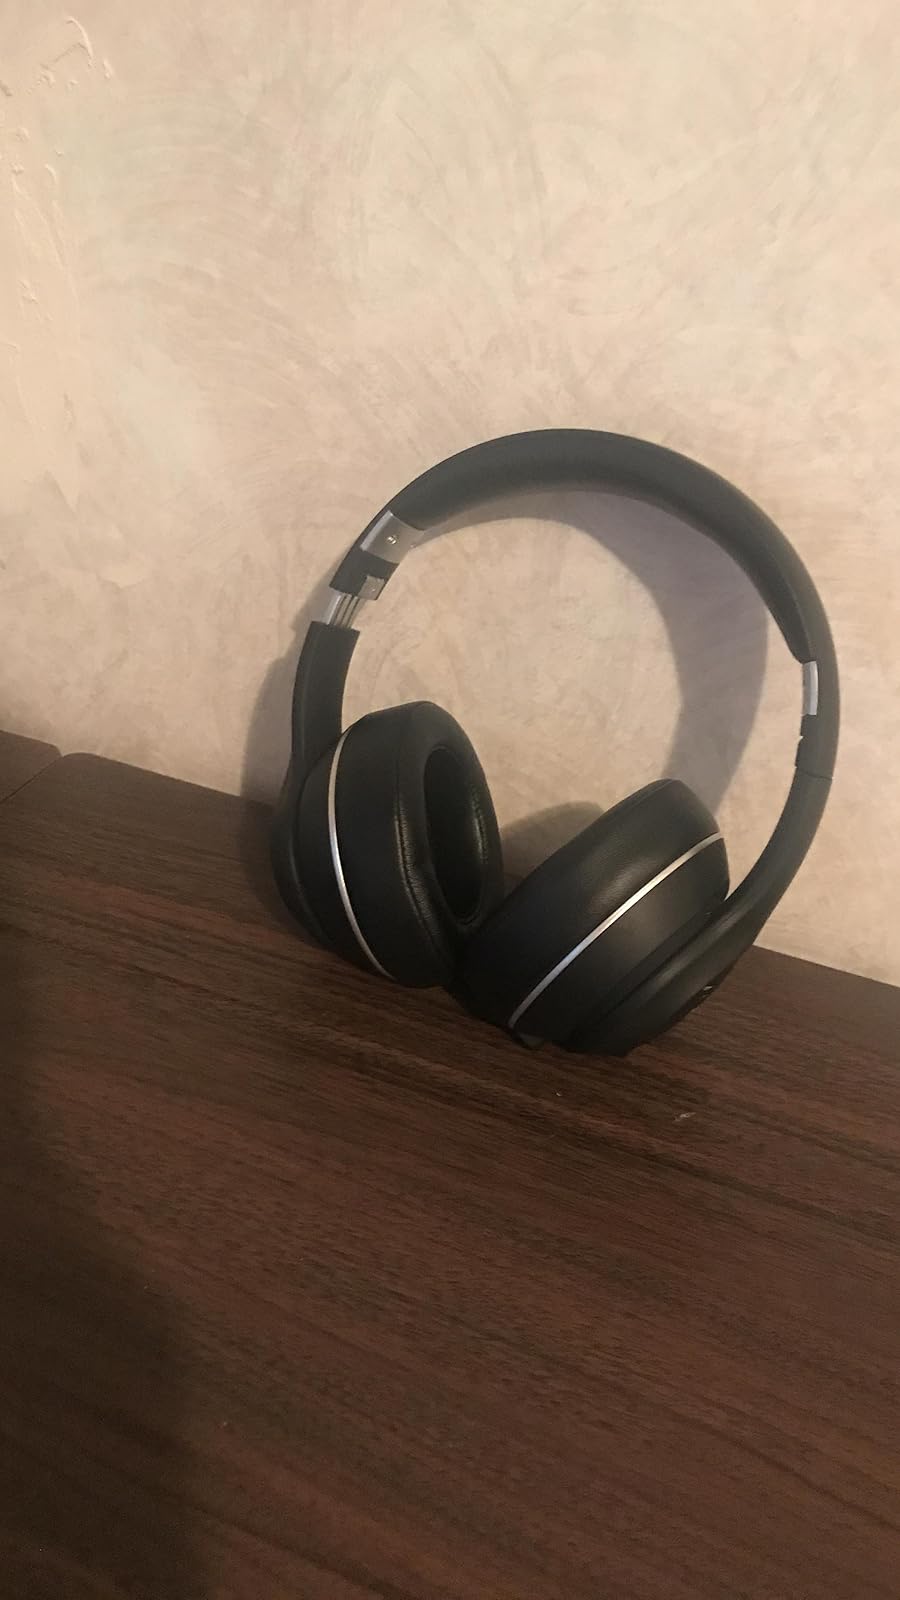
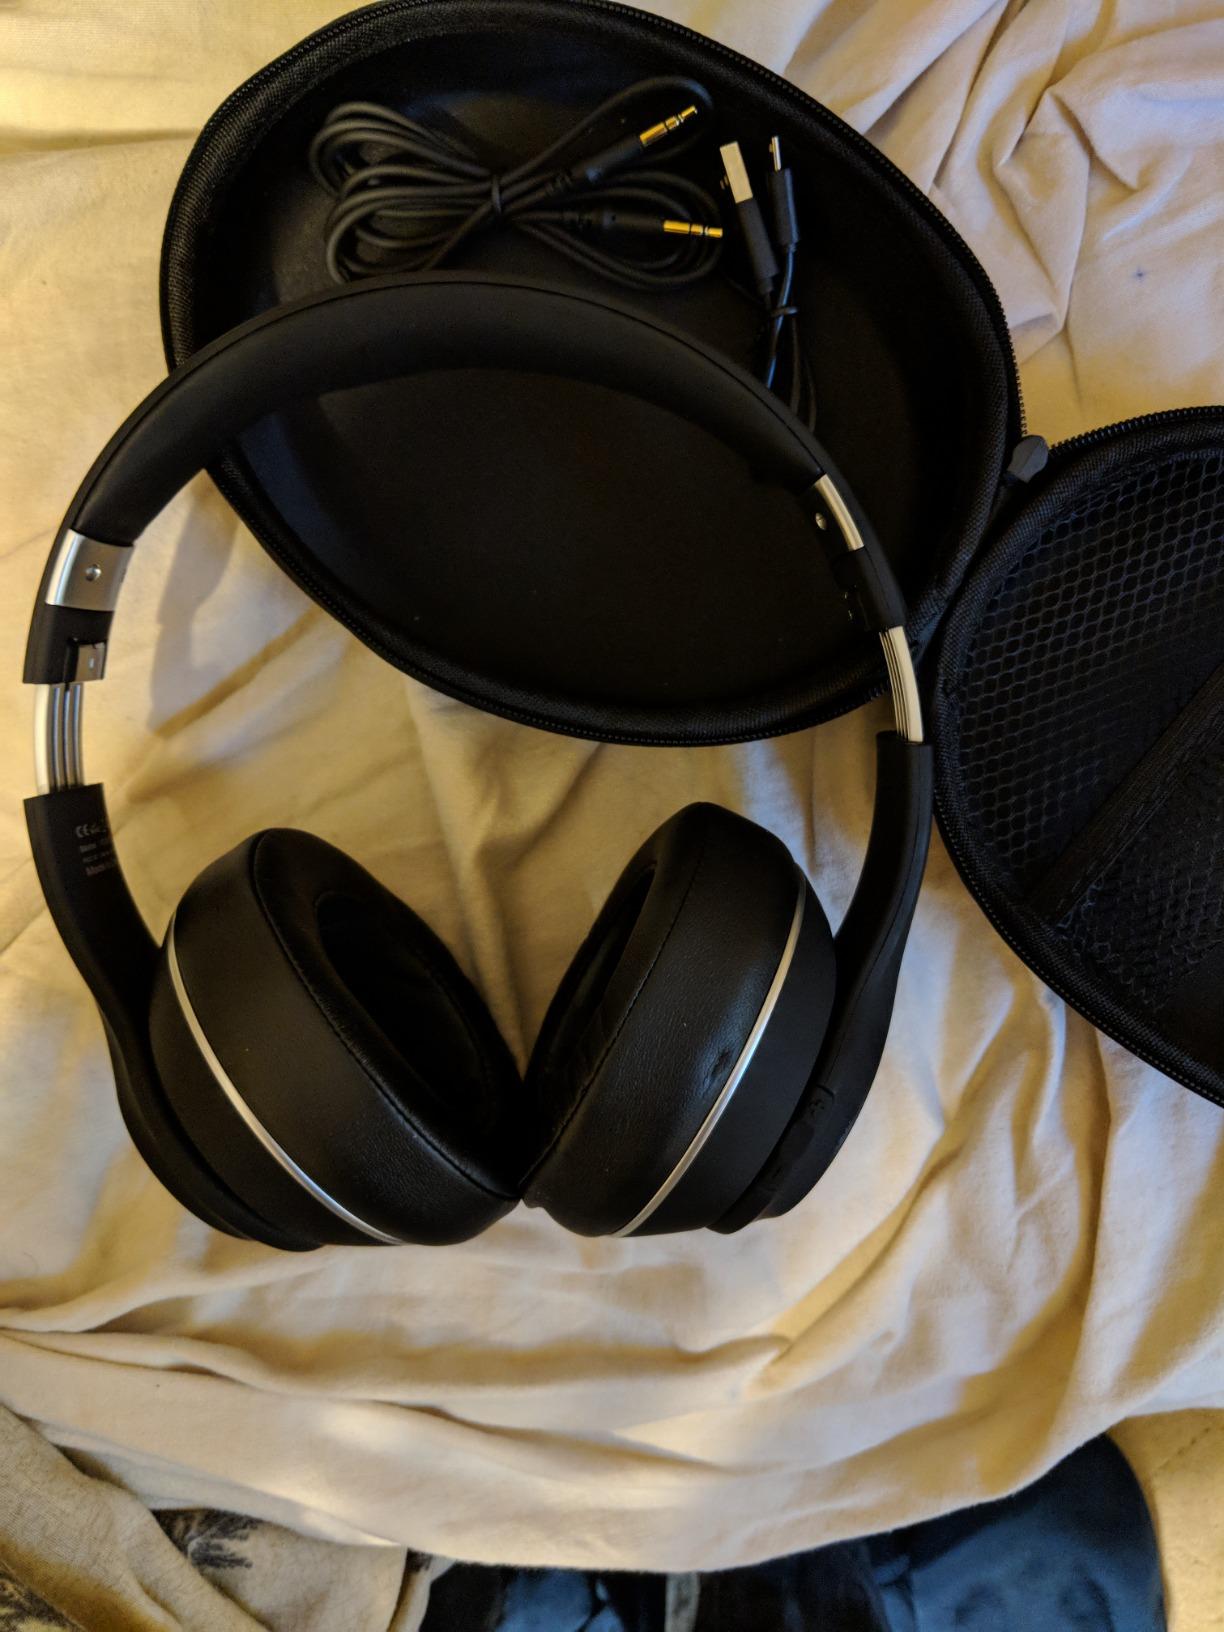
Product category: headphones
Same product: yes